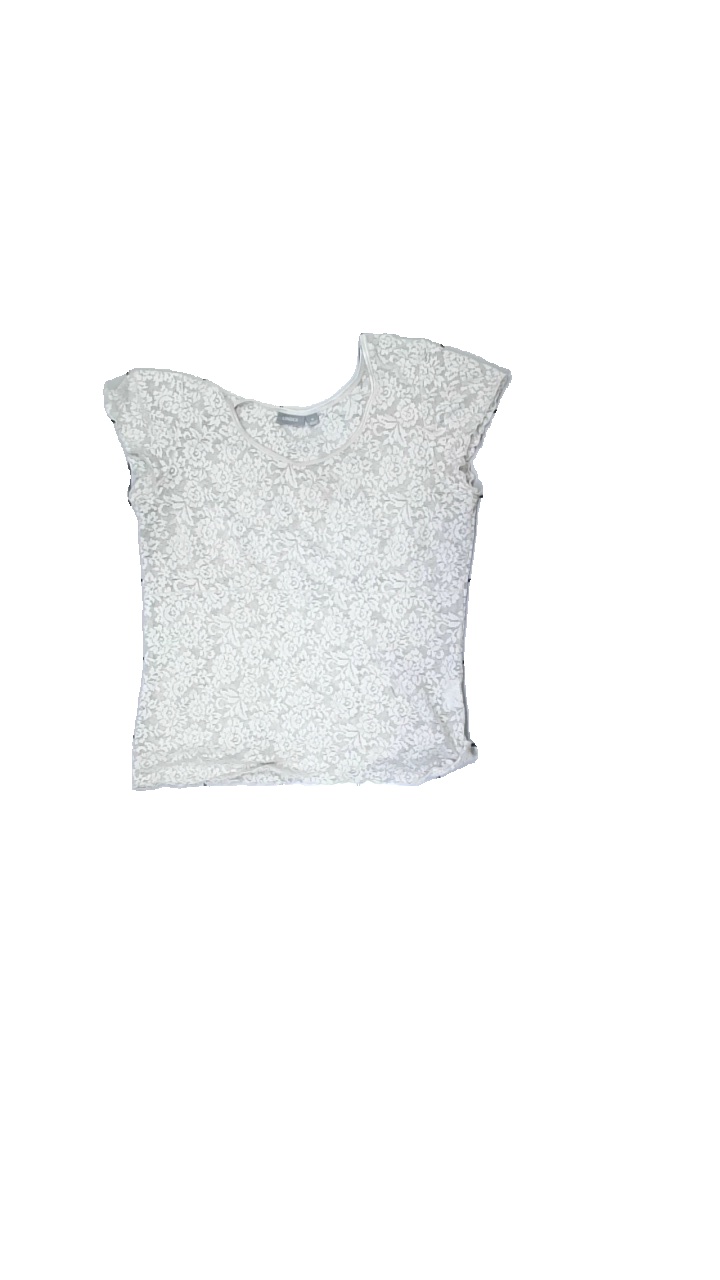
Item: Top (Ladies)
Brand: Lindex
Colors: Beige
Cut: C-collar, Tight
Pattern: Lace
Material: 100% Polyester
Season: All
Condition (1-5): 5
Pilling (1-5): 5
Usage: Reuse
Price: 50-100